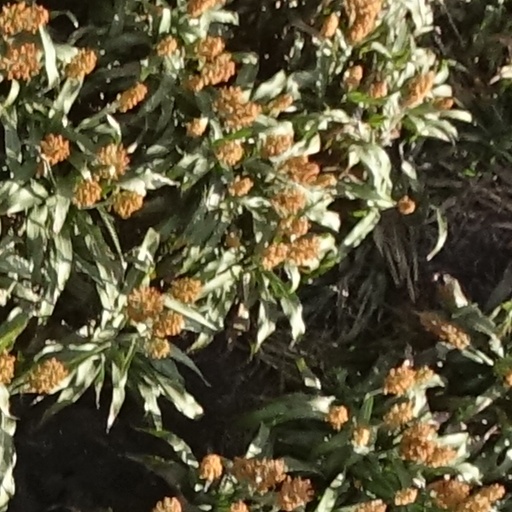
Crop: sorghum